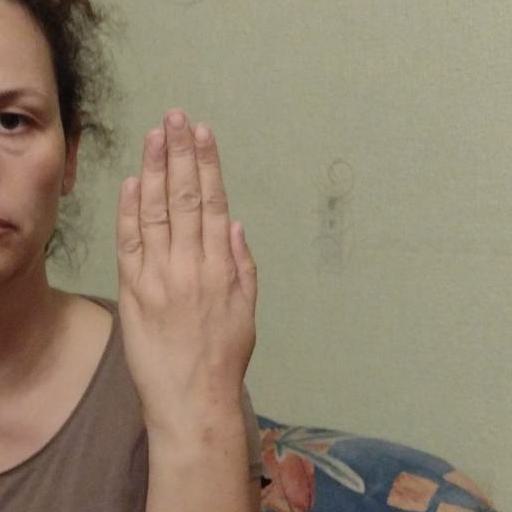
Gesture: stop_inverted